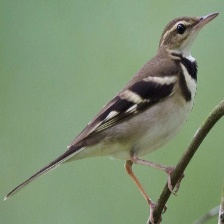
Species: FOREST WAGTAIL
Scientific name: DENDRONANTHUS INDICUS